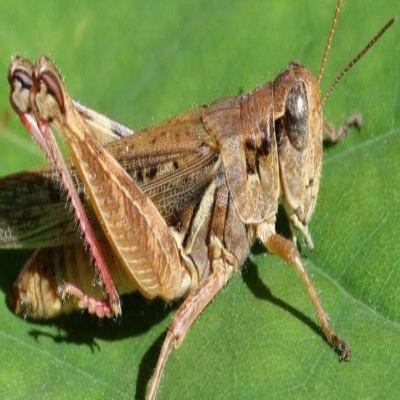
Crop: Maize
Condition: grasshoper